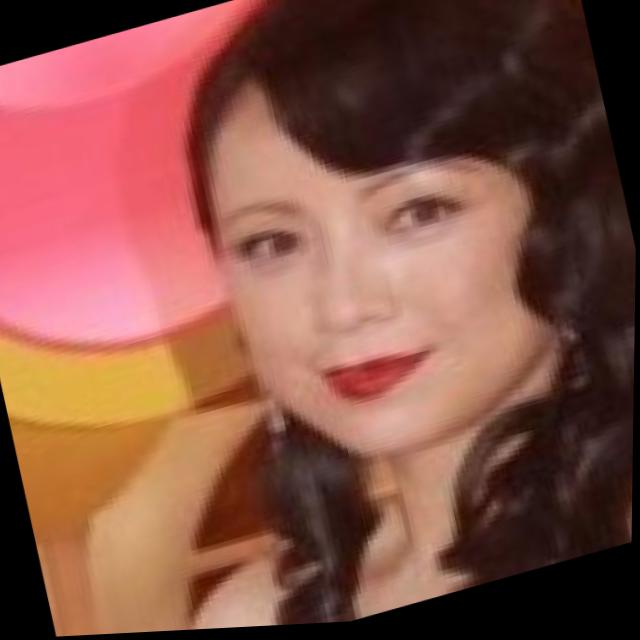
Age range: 45-64